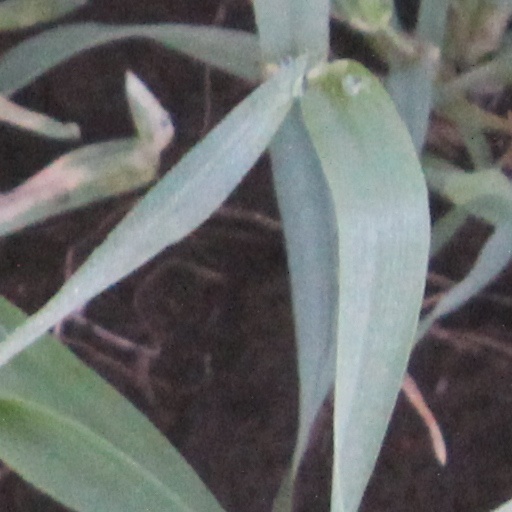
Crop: wheat